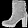
Label: Ankle boot